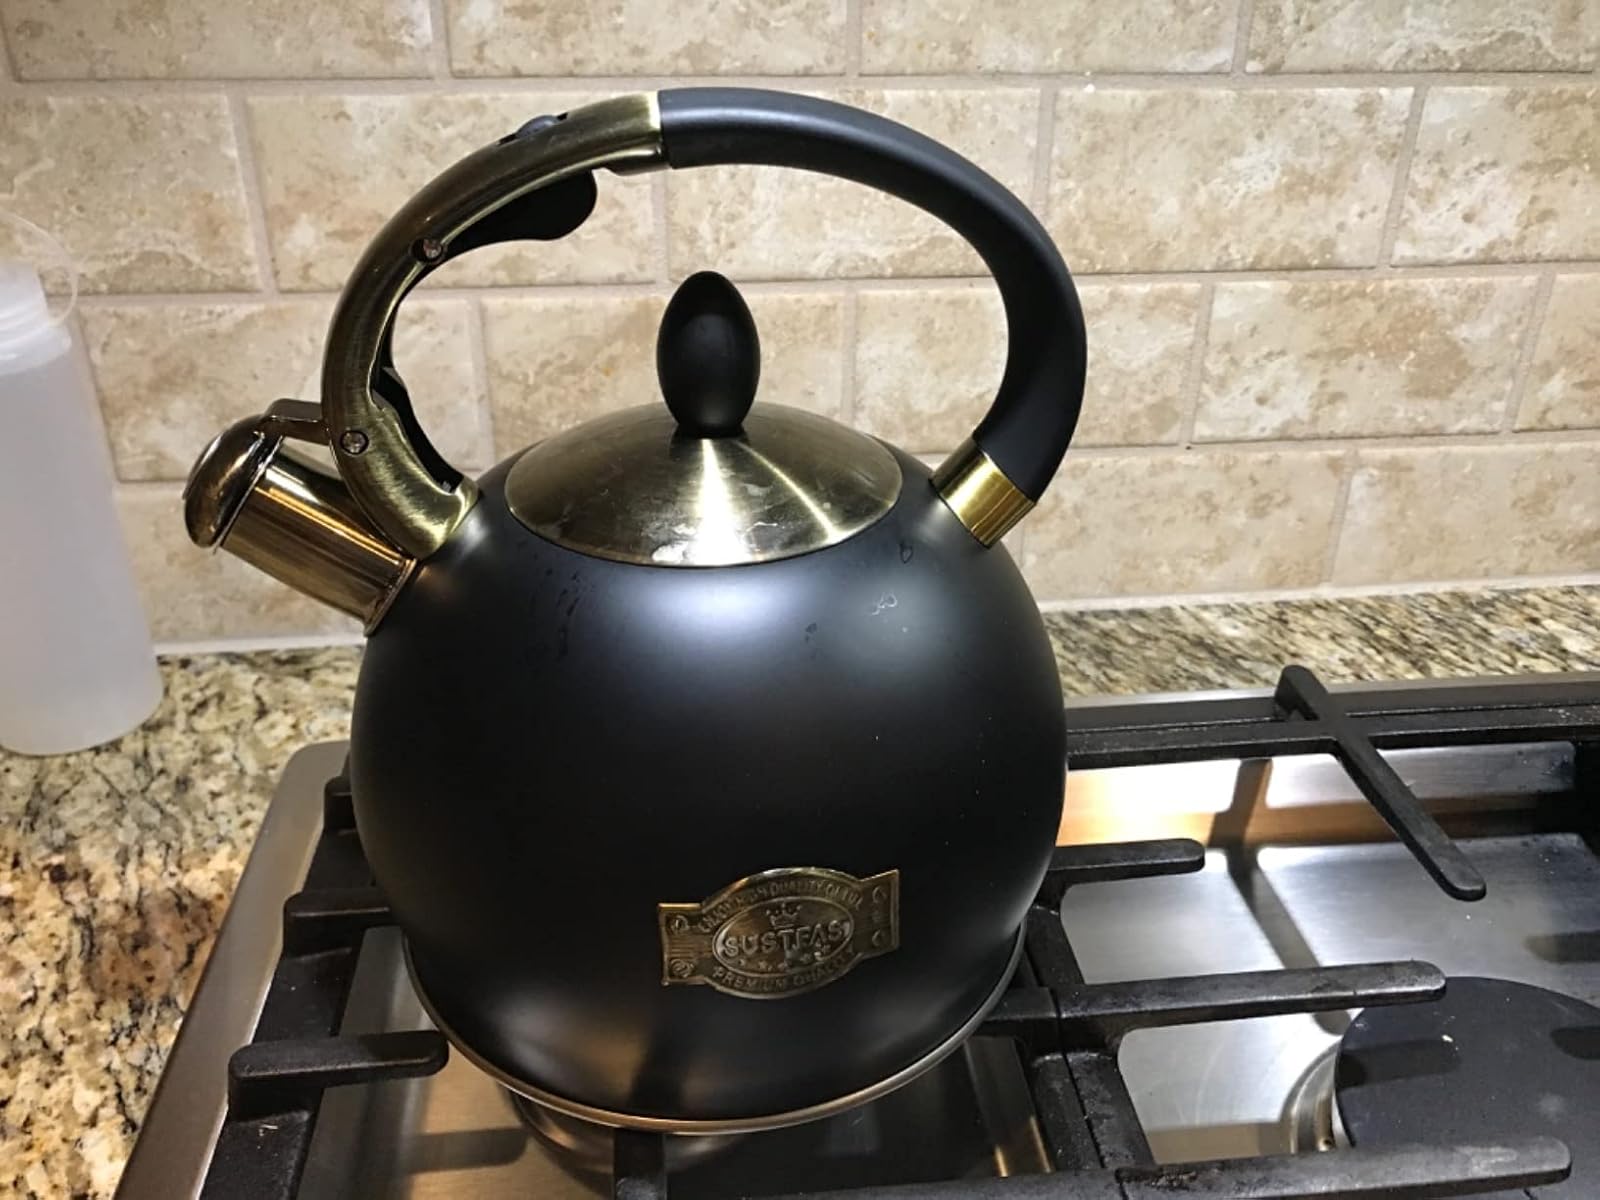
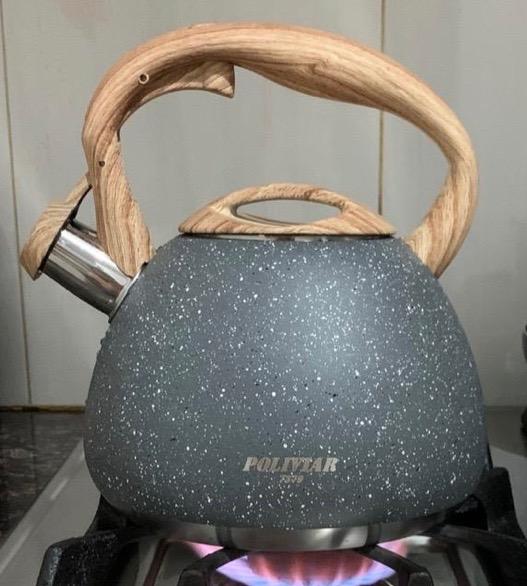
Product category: items_kettle
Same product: no